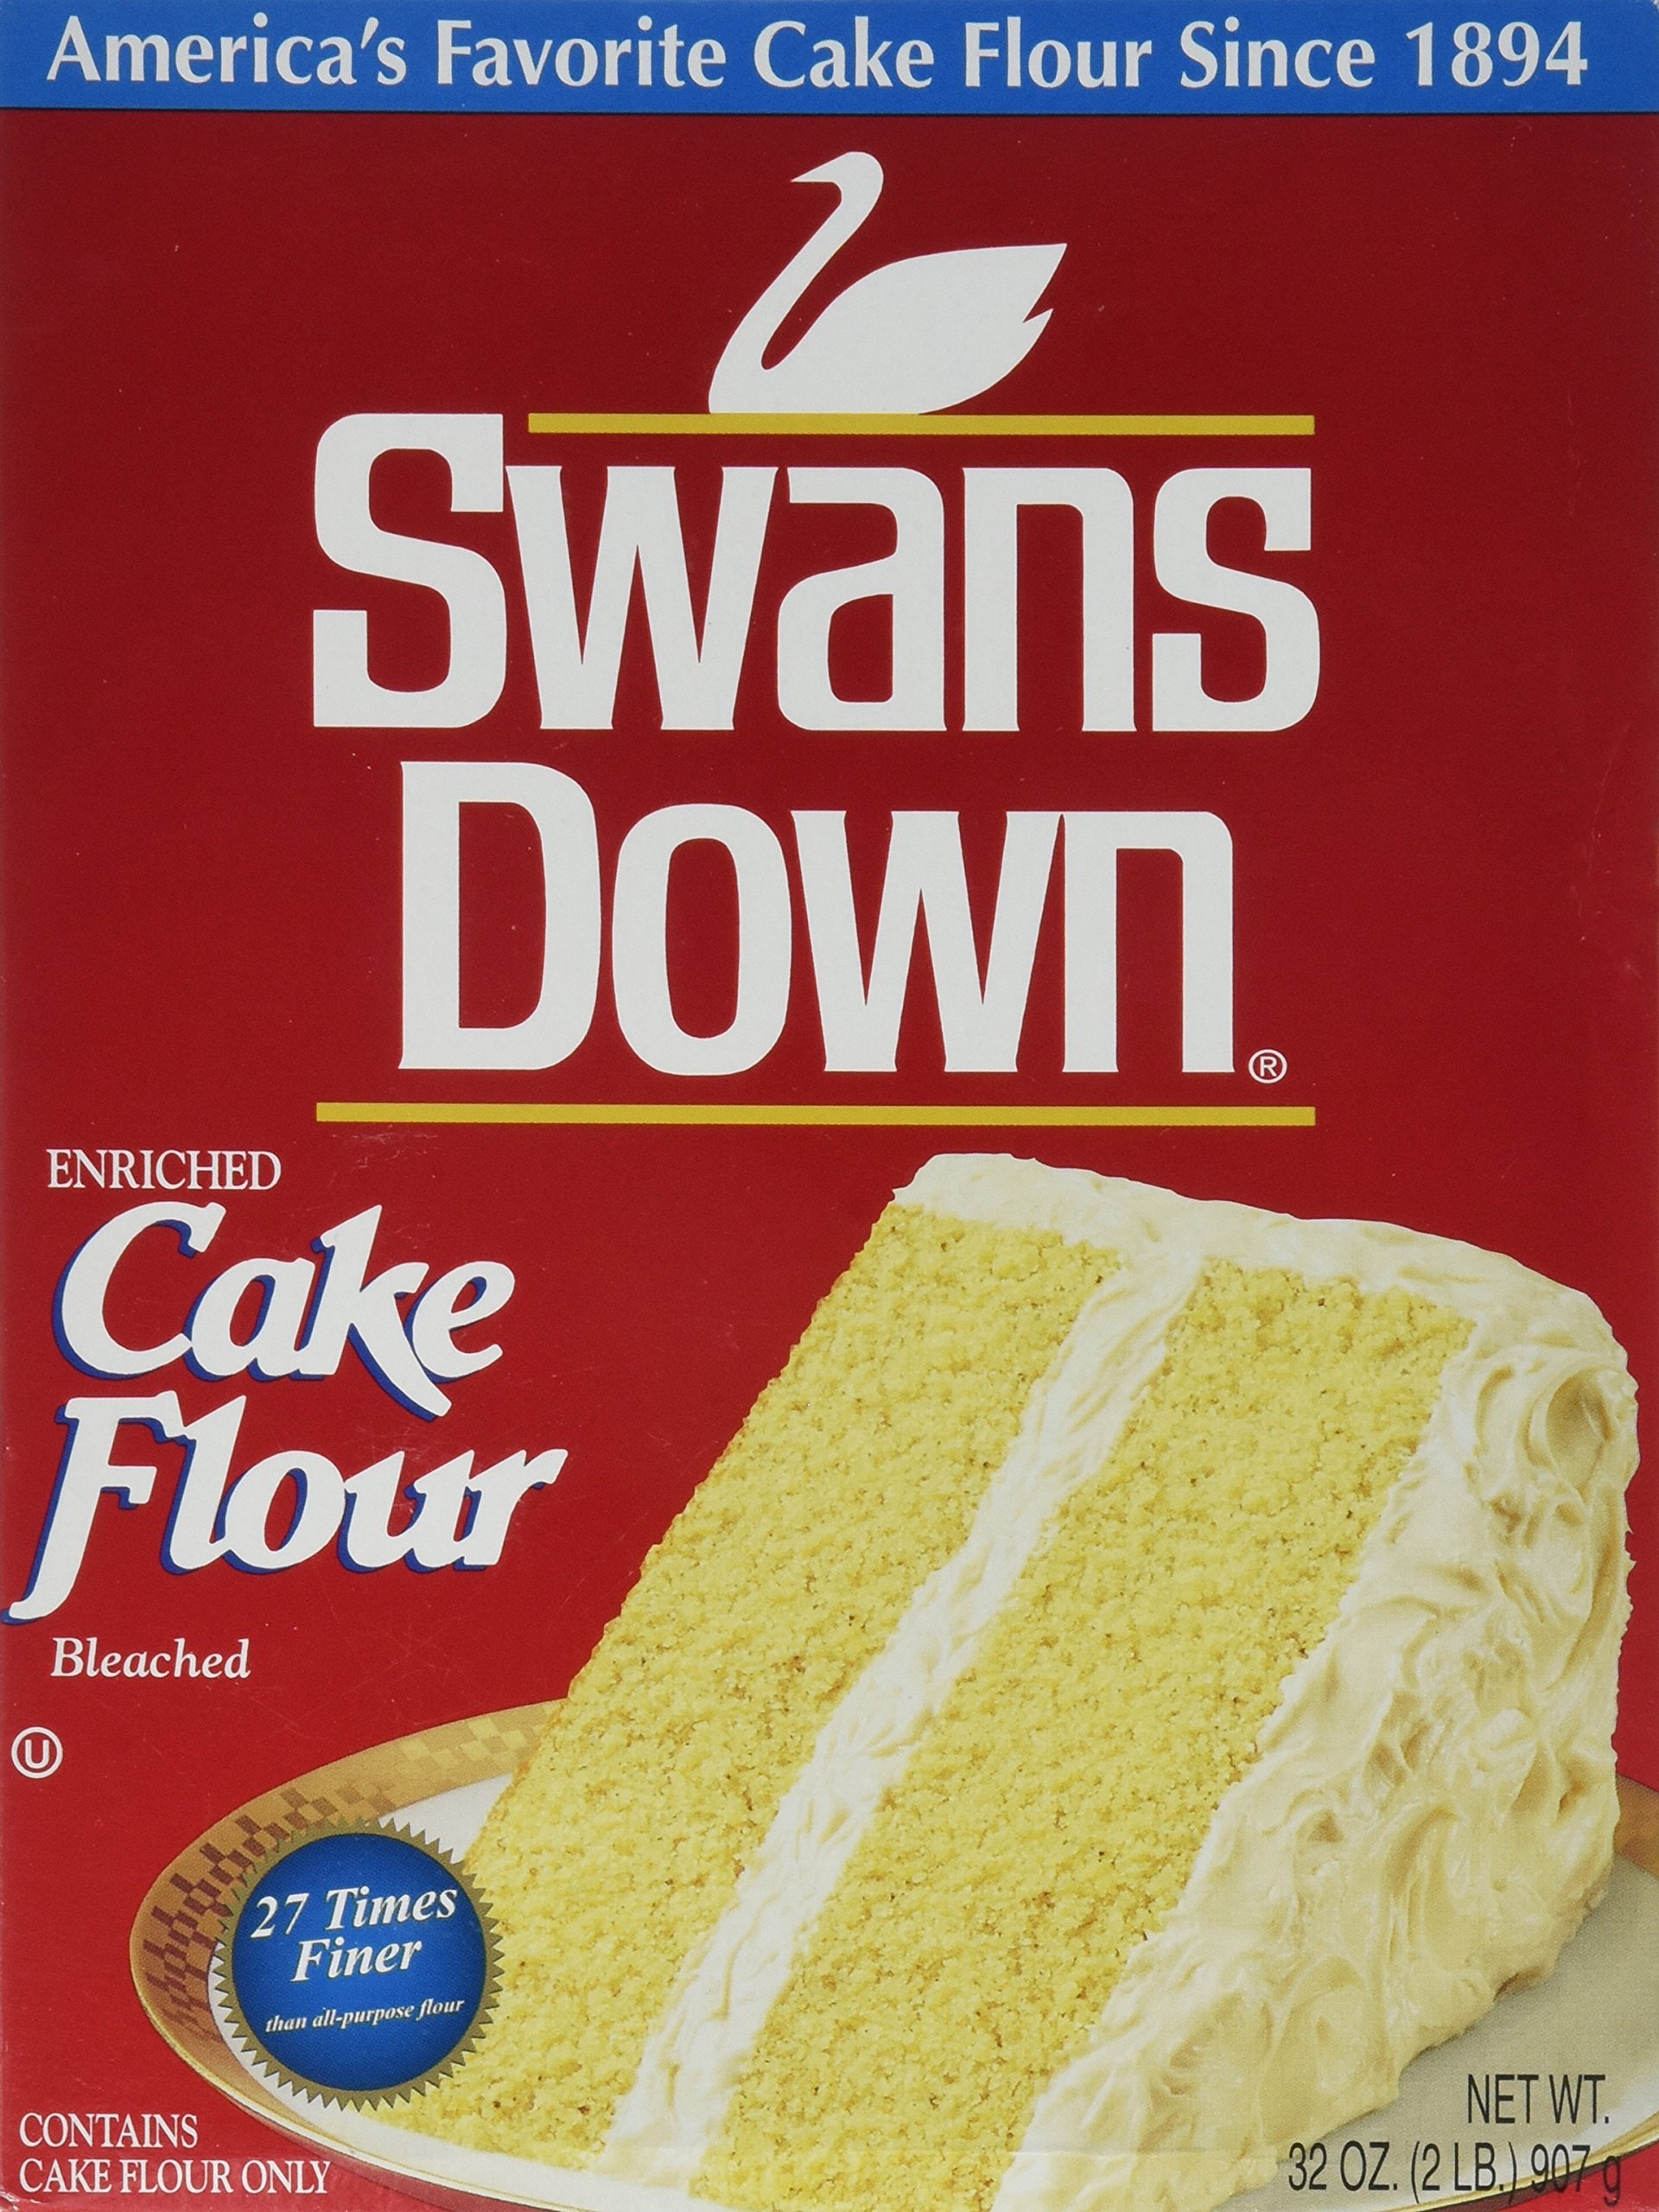
Item Name: Swans Down, Cake Flour, 32oz Box (Pack of 2)
Bullet Point 1: The package weight of the product is 4.8 Pound
Bullet Point 2: The package dimension of the product is 14.1"L x 11"W x 3.6"H
Bullet Point 3: Number of items: 2
Bullet Point 4: Package Weight: 2.154 kilograms
Value: 64.0
Unit: Ounce

Price: 5.14